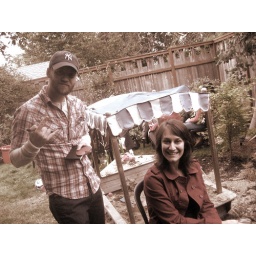
rob &amp;amp; melissa's tie the knot bash. sept 30, '07. -------- eric and tif by the sand boat